Battle of Berryville

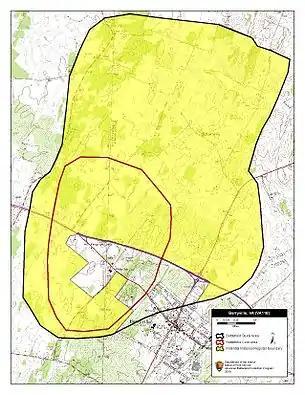
Map of Berryville Battlefield core and study areas by the American Battlefield Protection Program.

The Battle of Berryville was fought September 3 and September 4, 1864, in Clarke County, Virginia. It took place toward the end of the American Civil War.